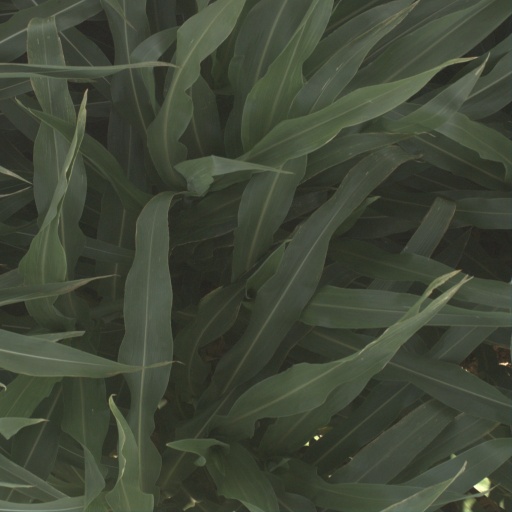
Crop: sorghum